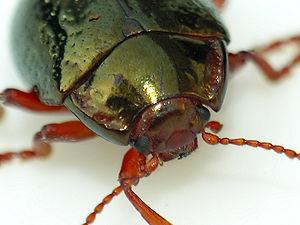
La grande famille des chrysomèles ou Chrysomelidae est divisée en 19 sous-familles et rassemble environ 37 000 espèces herbivores réparties dans le monde entier. Presque chaque espèce est phytophage oligophage et se nourrit donc exclusivement sur des plantes appartenant à la même famille, voire au même genre.